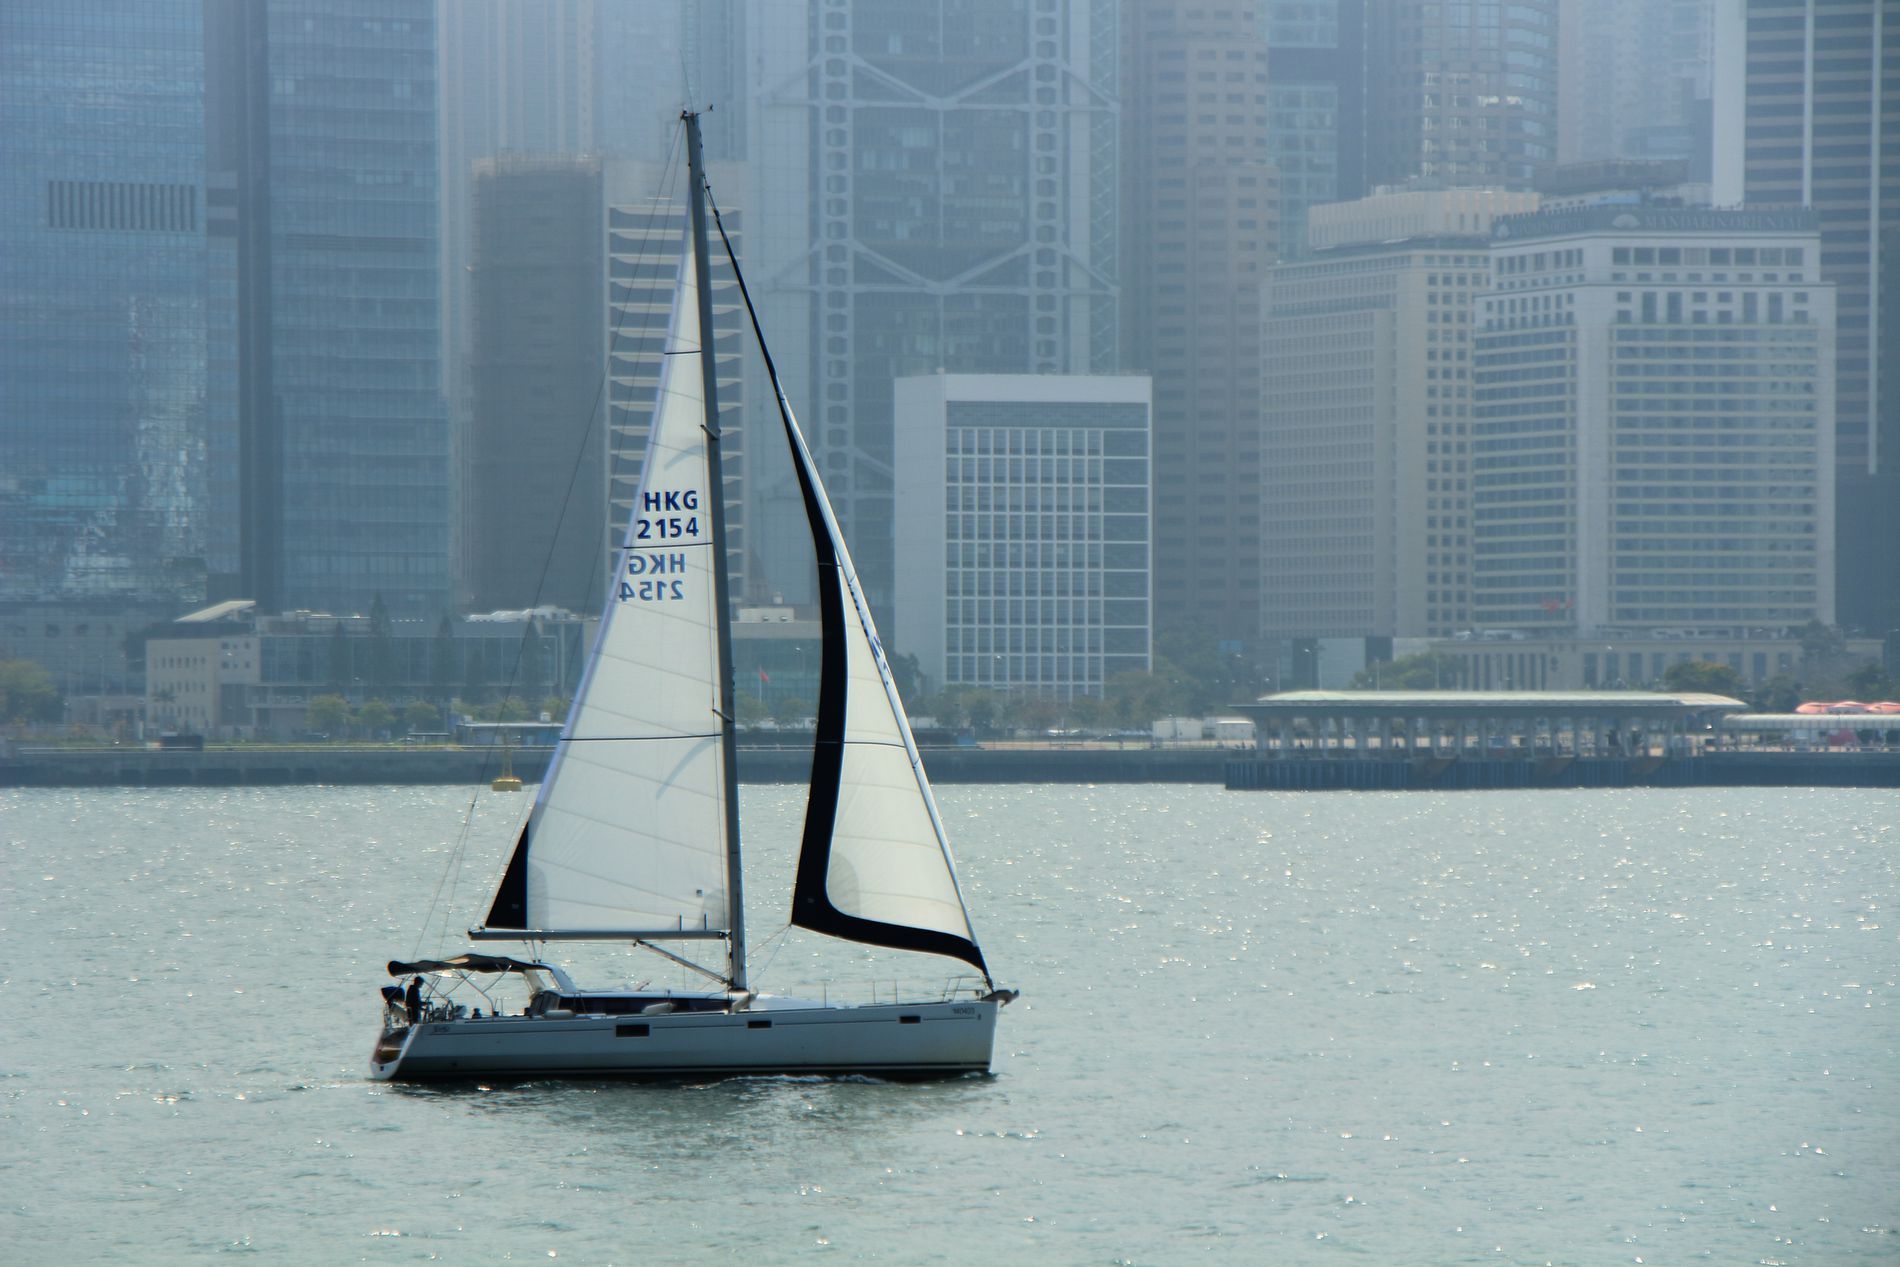
Sailing Through Skyscrapers
A sleek sailboat going peacefully across the water with tall city skyscrapers towering in the background. The contrast between the calm boat and the bustling urban skyline creates a sense of quiet escape in the middle of a busy city.
This is a medium to a long shot taken from a distance, likely from another point on the water or shoreline. The camera is positioned at a slight elevation, allowing the viewer to see both the sailboat and the city skyline in the background. The framing centers the sailboat, making it the focal point while showcasing the towering buildings behind it for context. The lighting suggests daylight with a slight haze, softening the contrast between the foreground and background.
Labels: Boat, Sailboat, Transportation, Vehicle, Watercraft, City, Metropolis, Urban, Water, Waterfront, Yacht, Person, Architecture, Building, Office Building, Boating, Leisure Activities, Sport, Water Sports, High Rise
Camera: Canon Canon EOS 650D
Lens: 18.0 - 135.0 mm, Canon EF-S 18-135mm f/3.5-5.6 IS STM
Aperture: F8
Exposure: 1/320 sec
ISO: 100
Focal length: 118.0 mm